Croeseid

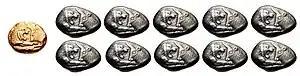
Croeseid bimetallic equivalence: 1 gold Croeseid of 8.1 grams was equivalent in value to 10 silver Croeseids of 10.7 grams.

Croesus replaced all the electrum coins by gold and silver coins using a single coin type: the facing foreparts of a lion and a bull. Compared to later copies made by the Achaemenids, the original Croeseid use a more natural rendering of the two animals. The reverse was struck with two incuse squares. The coins were minted in Sardis. The gold and the silver were refined in Sardis from raw electrum in workshops in Sardis. Recent archaeological excavations have shown stratigraphically that the first Croeseids were indeed issued by Croesus before the Achaemenid invasion, and not after the Achaemenid as has sometimes been suggested.